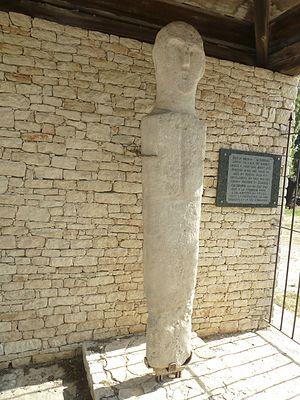
Statue-menhir de Patrimonio (Haute-Corse, France)
Patrimonio est une commune française située dans la circonscription départementale de la Haute-Corse et le territoire de la collectivité de Corse. Elle appartient à l'ancienne piève de Patrimonio dont elle était le chef-lieu, dans le Nebbio.
Cet article présente la liste des sites mégalithiques de la Haute-Corse, en France.